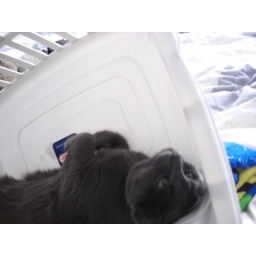
Loki (the grey cat) and Freya (the black cat) Loki was just hanging out in her laundry basket